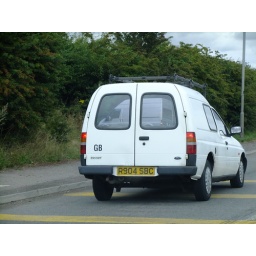
Ford Escort Van I had to look twice at this as I could see a van in the window